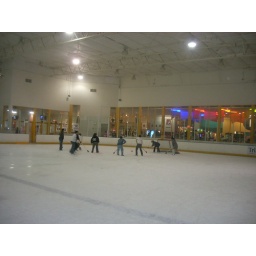
Playing Broom ball in a Iceskating ring in Arizona That'a me in the gray coat.